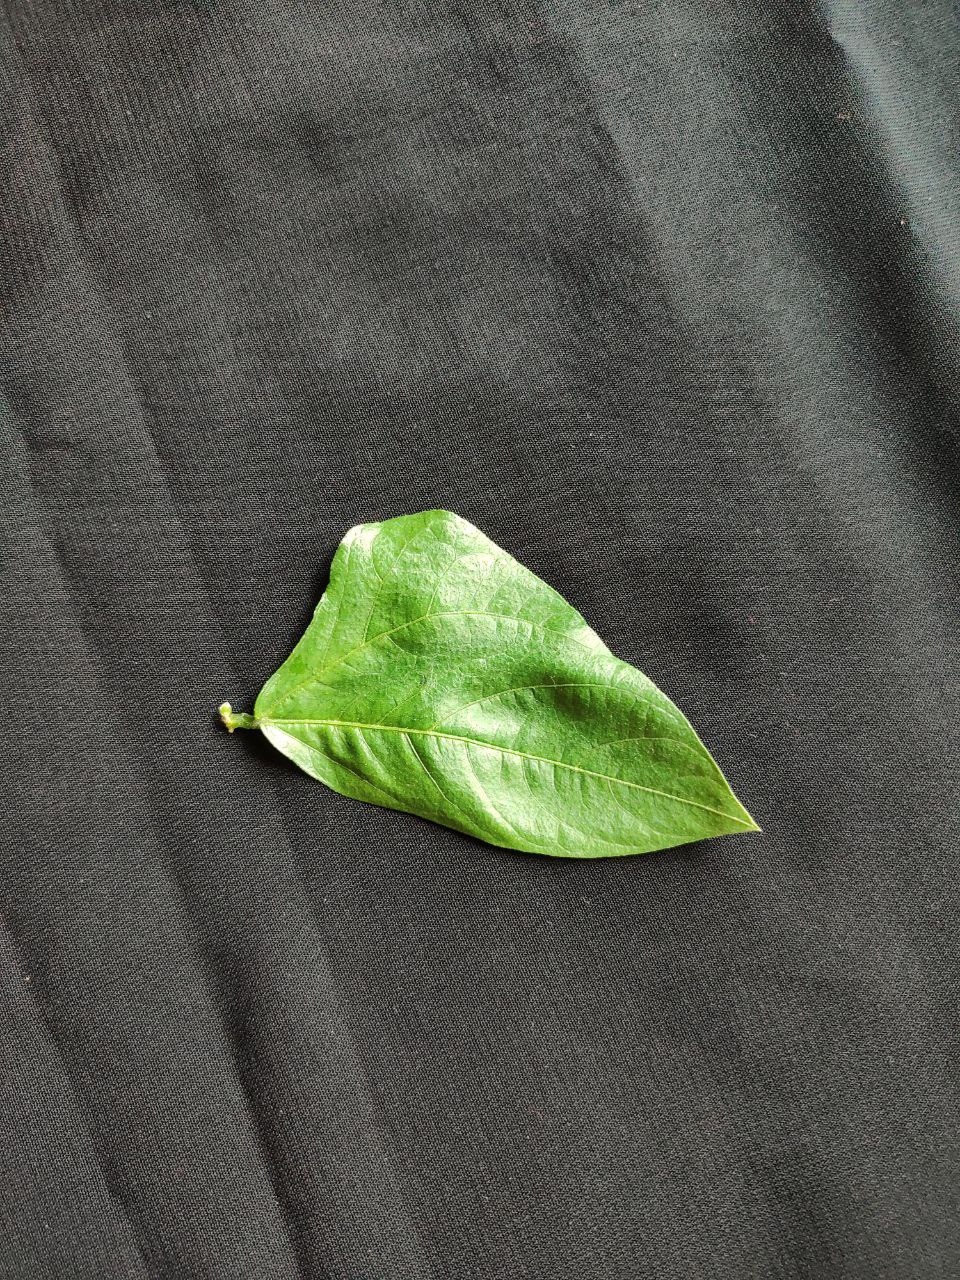
Crop: cowpea
Leaf condition: Fresh Leaf